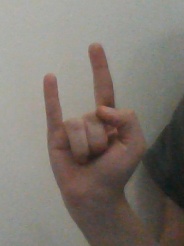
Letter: la